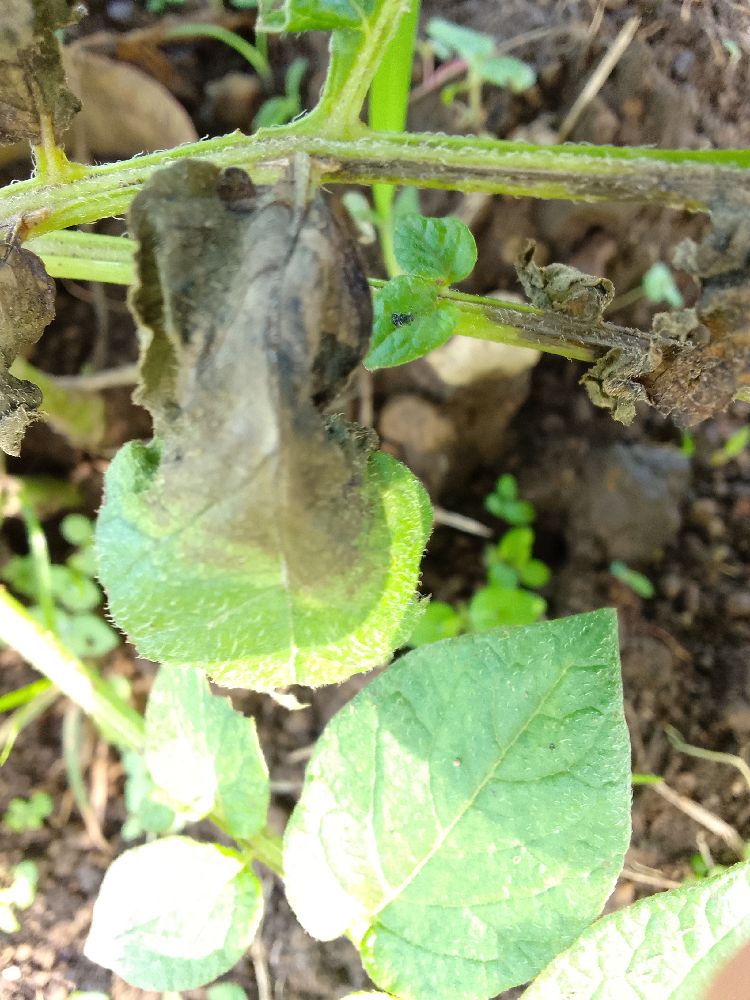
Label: Late blight